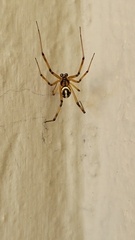
Species: Lactrodectus_hesperus